Every Man a Tiger

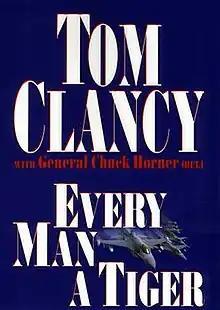
First edition (publ. Putnam)

Every Man a Tiger (1999) is Tom Clancy's second book in his "Study in Command" series. It is partially a biography of General Chuck Horner (CENTAF during Operation Desert Storm and Desert Shield), but mostly it is a study of the command decisions, preparations, and execution of air war of Operation Desert Storm.